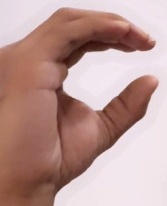
ASL sign: C